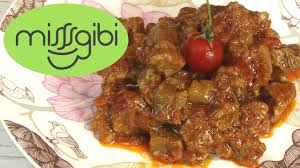
Yemek: et_sote